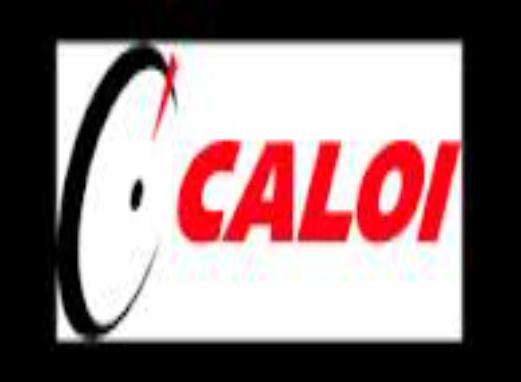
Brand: Caloi
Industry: Transportation